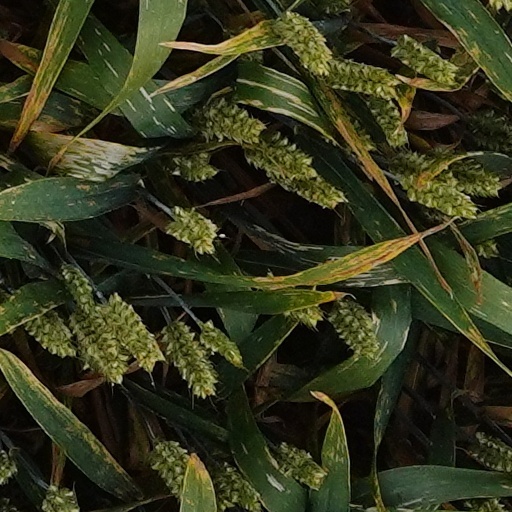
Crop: wheat